Charles A. Messenger

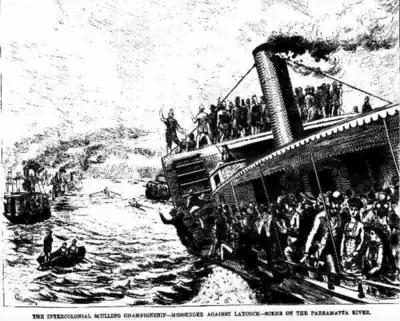
Charles Messenger hindered by paddle steamer

He grew his reputation. In a famous race against Elias Laycock on 14 September 1878, billed as the "Championship of the World", Messenger was dubbed the "Melbourne man" and his competitor the "Sydney man". When Messenger was clearly winning the race, supporters of Laycock, who were following the race in a ferry, crossed in front of Messenger and swamped him, thus ensuring the win for Laycock.